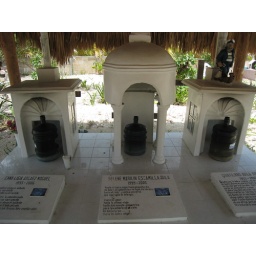
Holbox Cemetary....long burning candles in water jugs